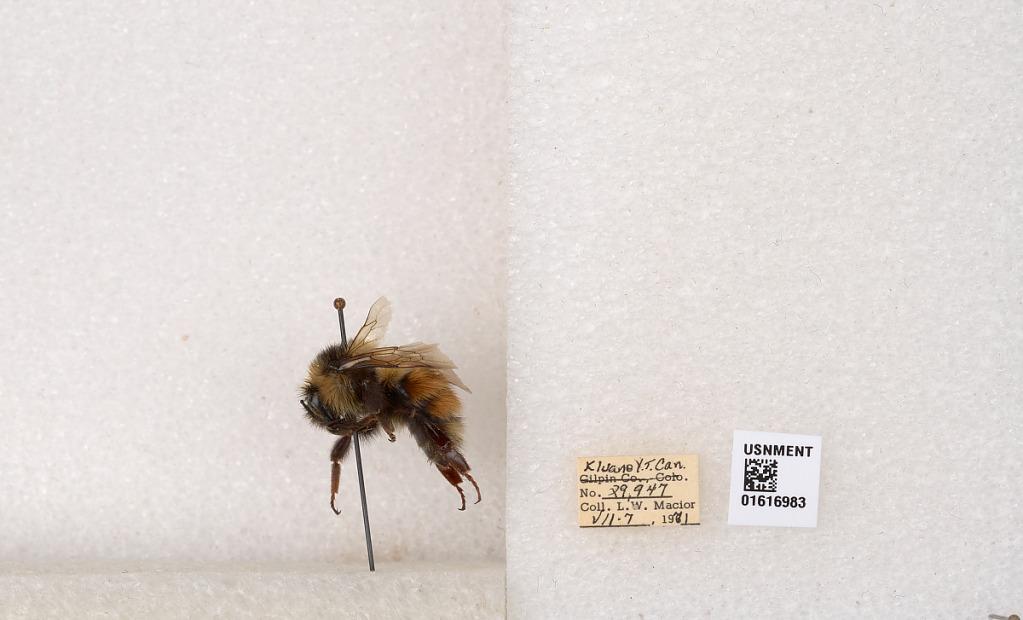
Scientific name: Bombus (Pyrobombus) sylvicola Kirby
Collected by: L. Macior
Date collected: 1971-7-7
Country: Canada
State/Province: Yukon Territory
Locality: Kluane National Park and Reserve
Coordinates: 60.7493, -139.504